Intraplate deformation

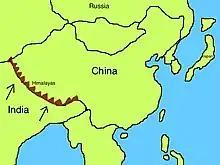
Figure 2: Same image as Figure 1 but without any intraplate deformation throughout Asia from the India-Asia collision.

Central/East Asia is possibly the best example of large-scale intraplate deformation. The formation and uplift of the Tibetan plateau and the Himalayan mountain range started in the Cenozoic era around 50 million years ago when the Indian plate collided with the Eurasian plate. The collision caused much shortening of the lithosphere, adding to increased crustal thickness and high stress in the Himalaya/Tibet region.